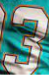
Number: 3